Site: brandenburg
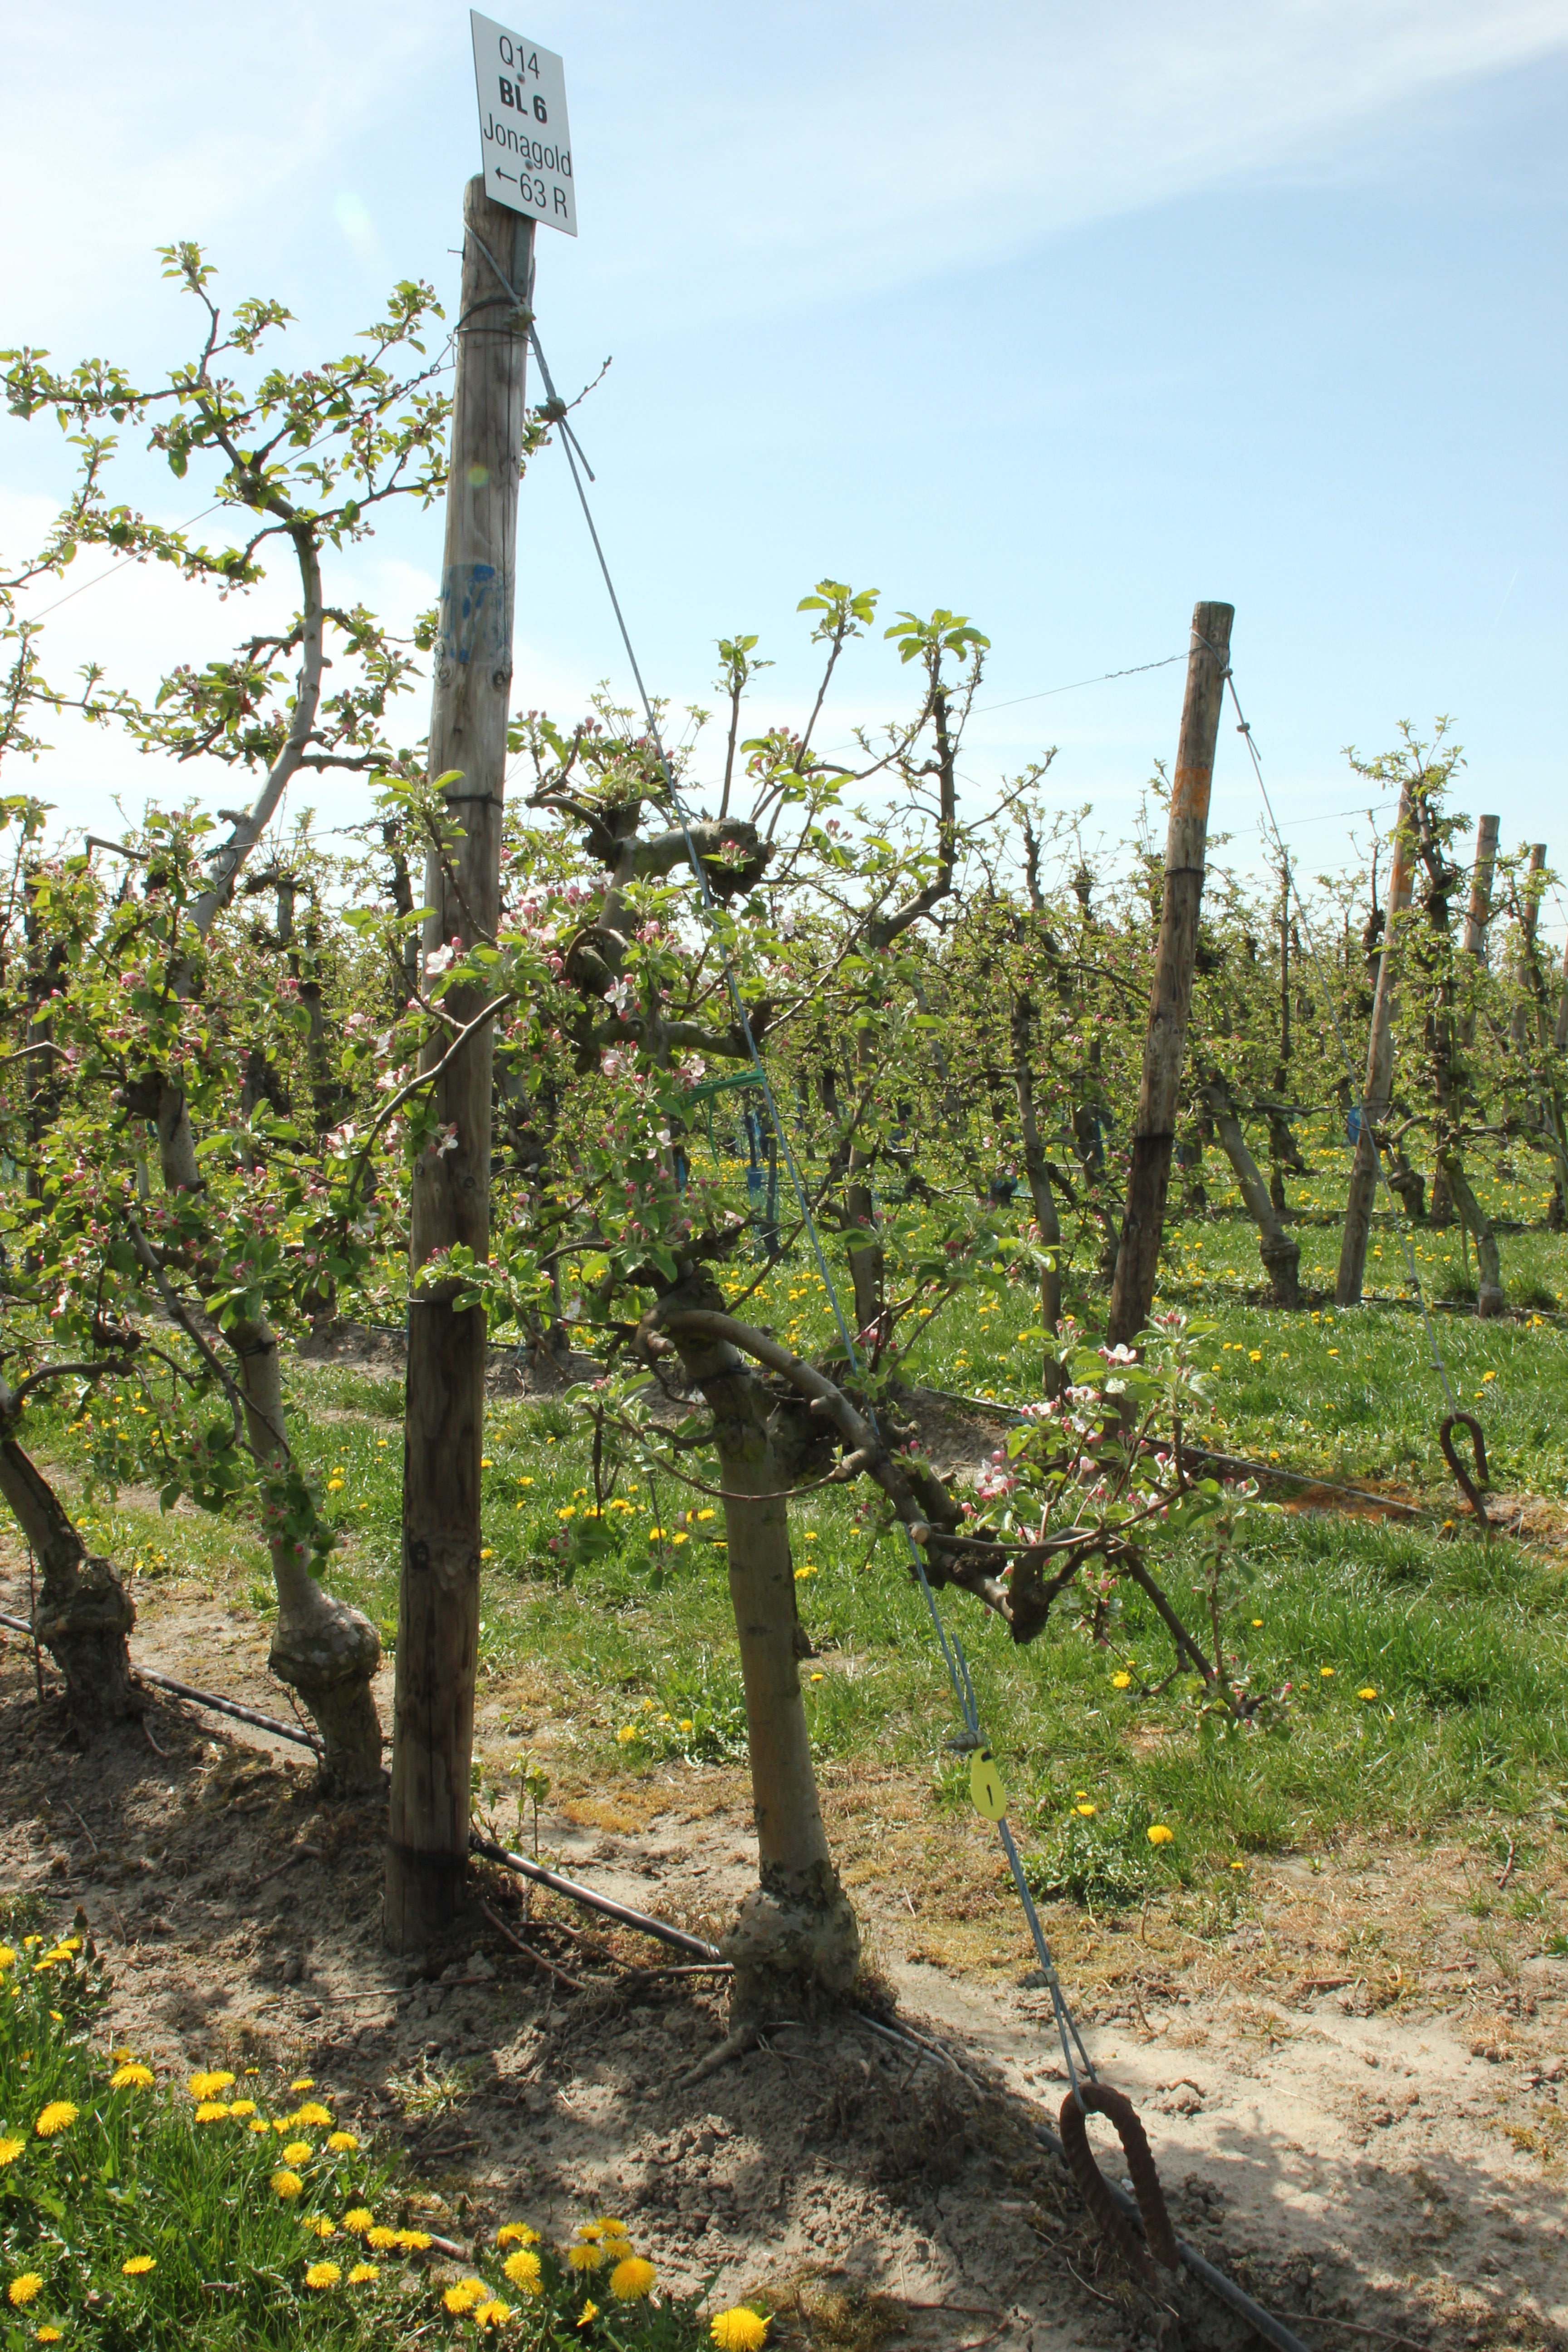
Growth stage (BBCH 57): Inflorescence emergence